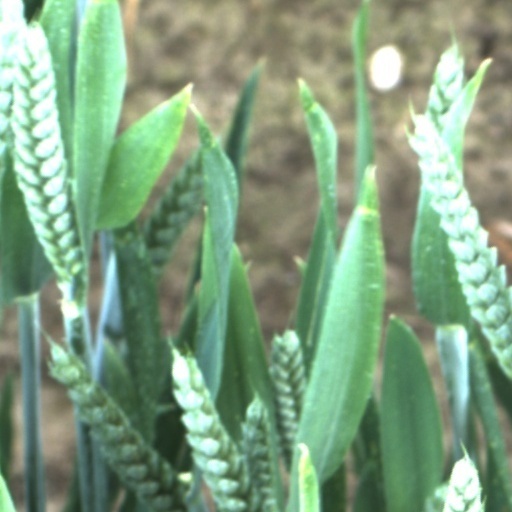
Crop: wheat